Santa Monica Mountains National Recreation Area

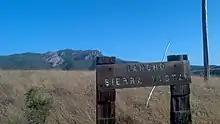
Rancho Sierra Vista in the SMMNRA

In the 1980s, the Santa Monica Mountains Conservancy was created to acquire and preserve land for open spaces, habitat preserves, and public recreation. One of their first acquisitions was Rancho Sierra Vista in 1980, and Paramount Ranch was also acquired that year.